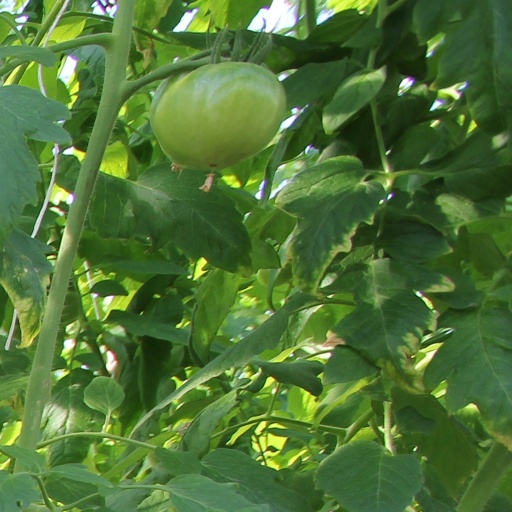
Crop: tomato